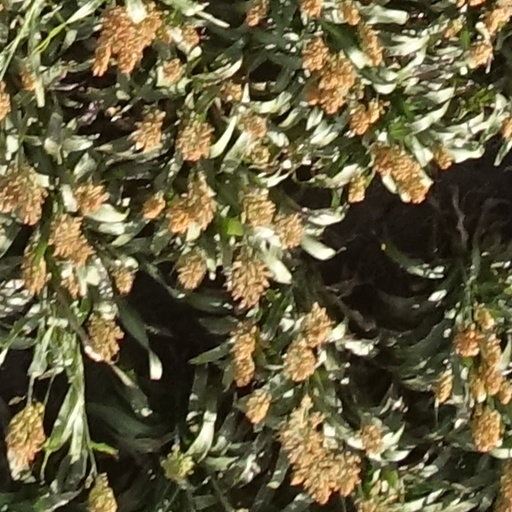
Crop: sorghum